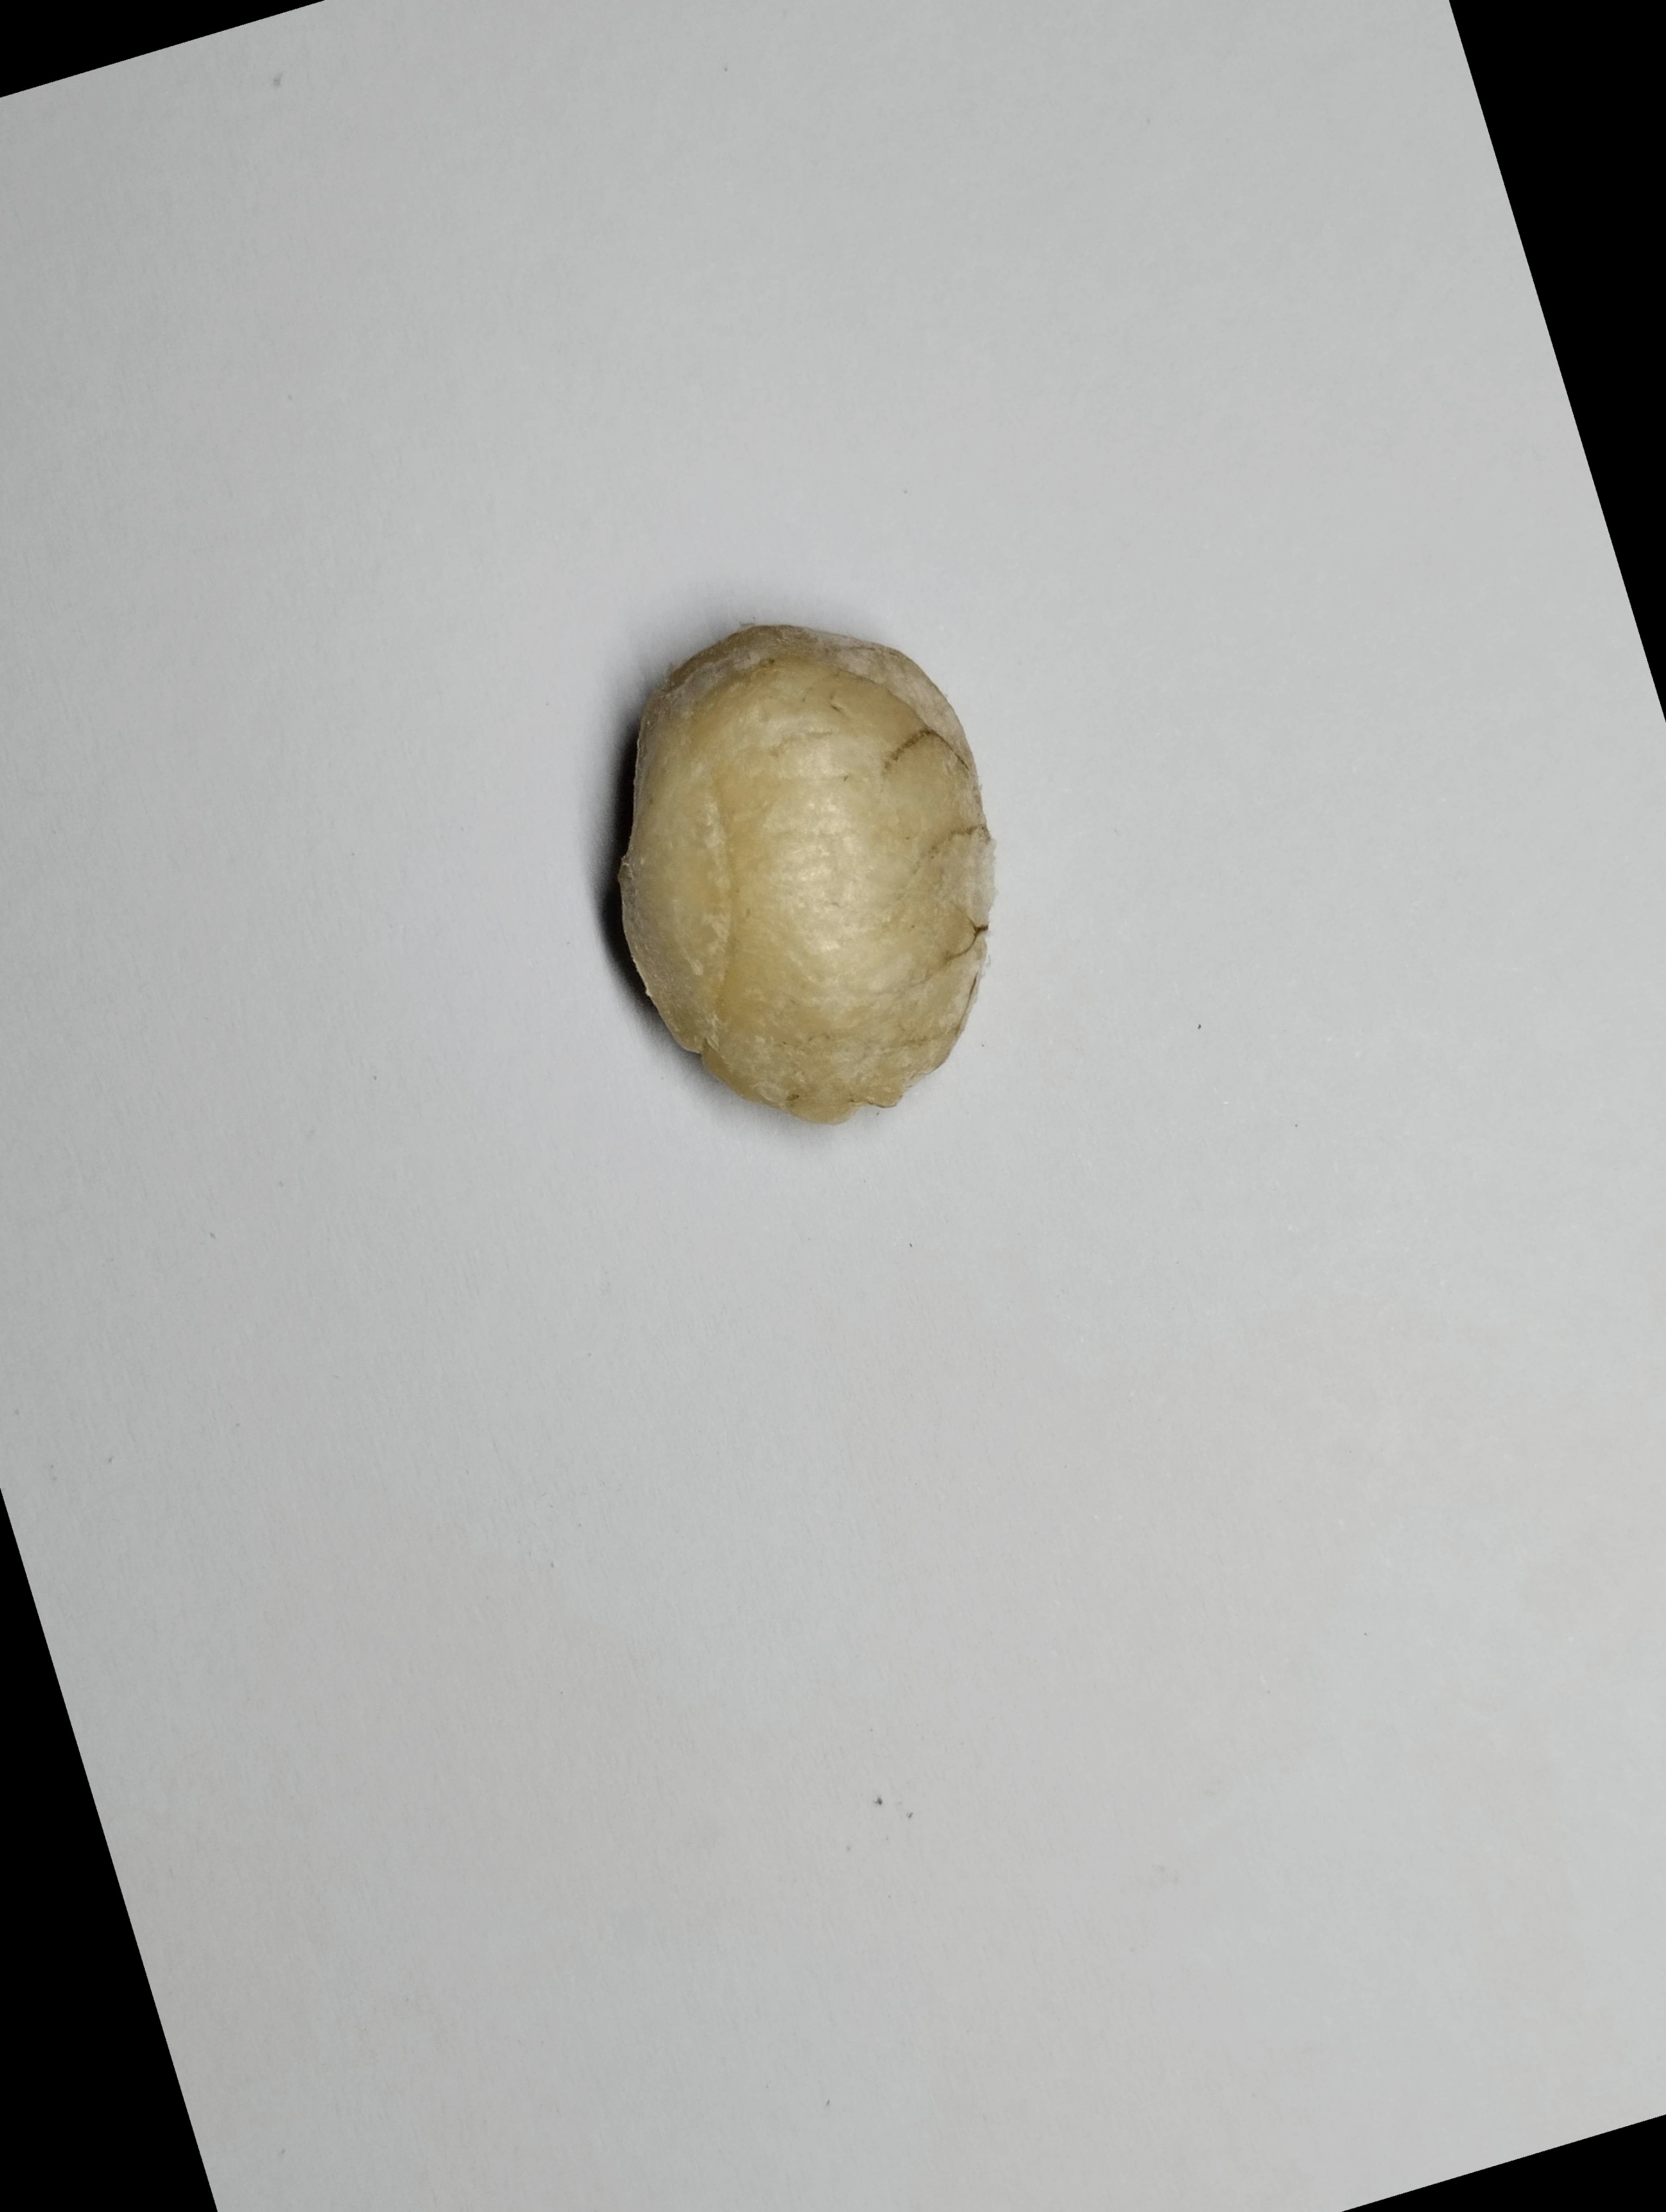
Label: bagus (good seed)